Charlie Ward

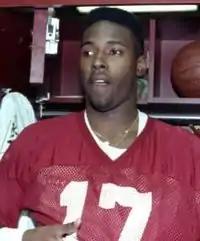
Ward in 1991, while at Florida State

Charlie Ward Jr. (born October 12, 1970) is an American former professional basketball player in the National Basketball Association (NBA) and current head coach for the Florida A&M Rattlers. Ward was an exceptional college football player as well, winning the Heisman Trophy, Davey O'Brien Award, and College Football National Championship as a quarterback for the Florida State Seminoles.